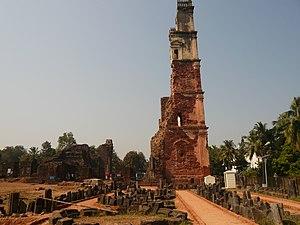
Églises et couvents de Goa (Inde) Español: Iglesias y conventos de Goa 日本語: ゴアの教会群と修道院群 中文: 果阿的教堂和修道院